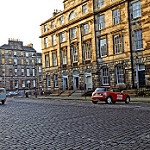
Scene: Outdoor